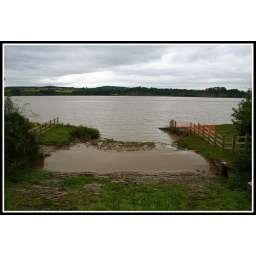
Looking out to the river Severn from the bridge over the weir.